1953 Cotton Bowl Classic

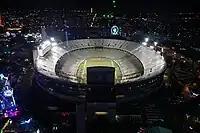
The Cotton Bowl in Dallas, Texas, hosted the Cotton Bowl Classic.

The 1953 Cotton Bowl Classic featured the Tennessee Volunteers and the Texas Longhorns. This was the first Cotton Bowl Classic to be broadcast on television.